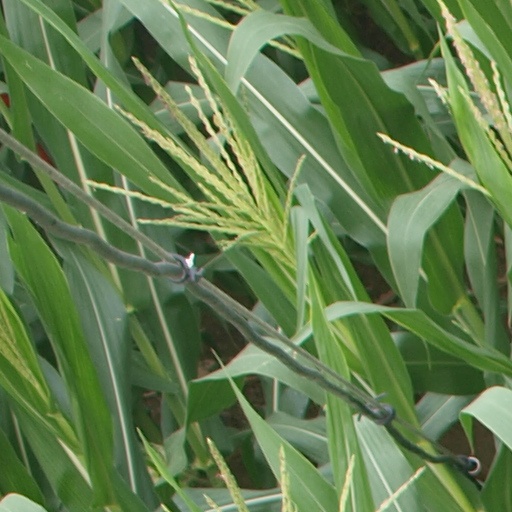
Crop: maize; corn